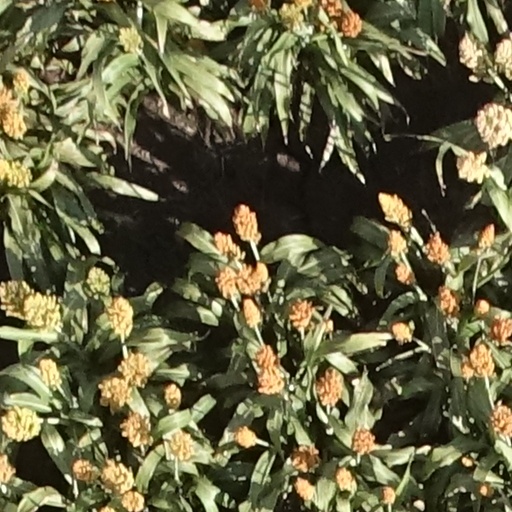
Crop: sorghum